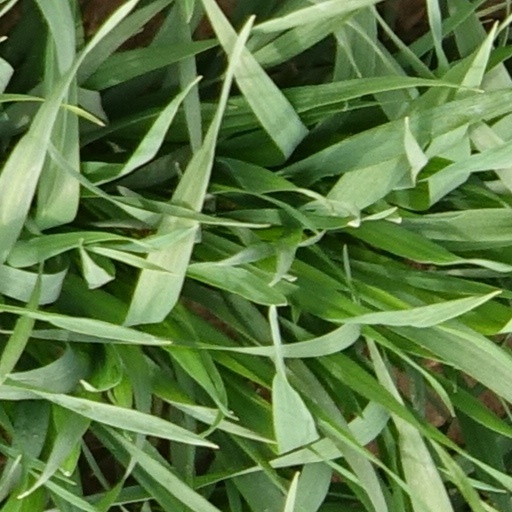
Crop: wheat